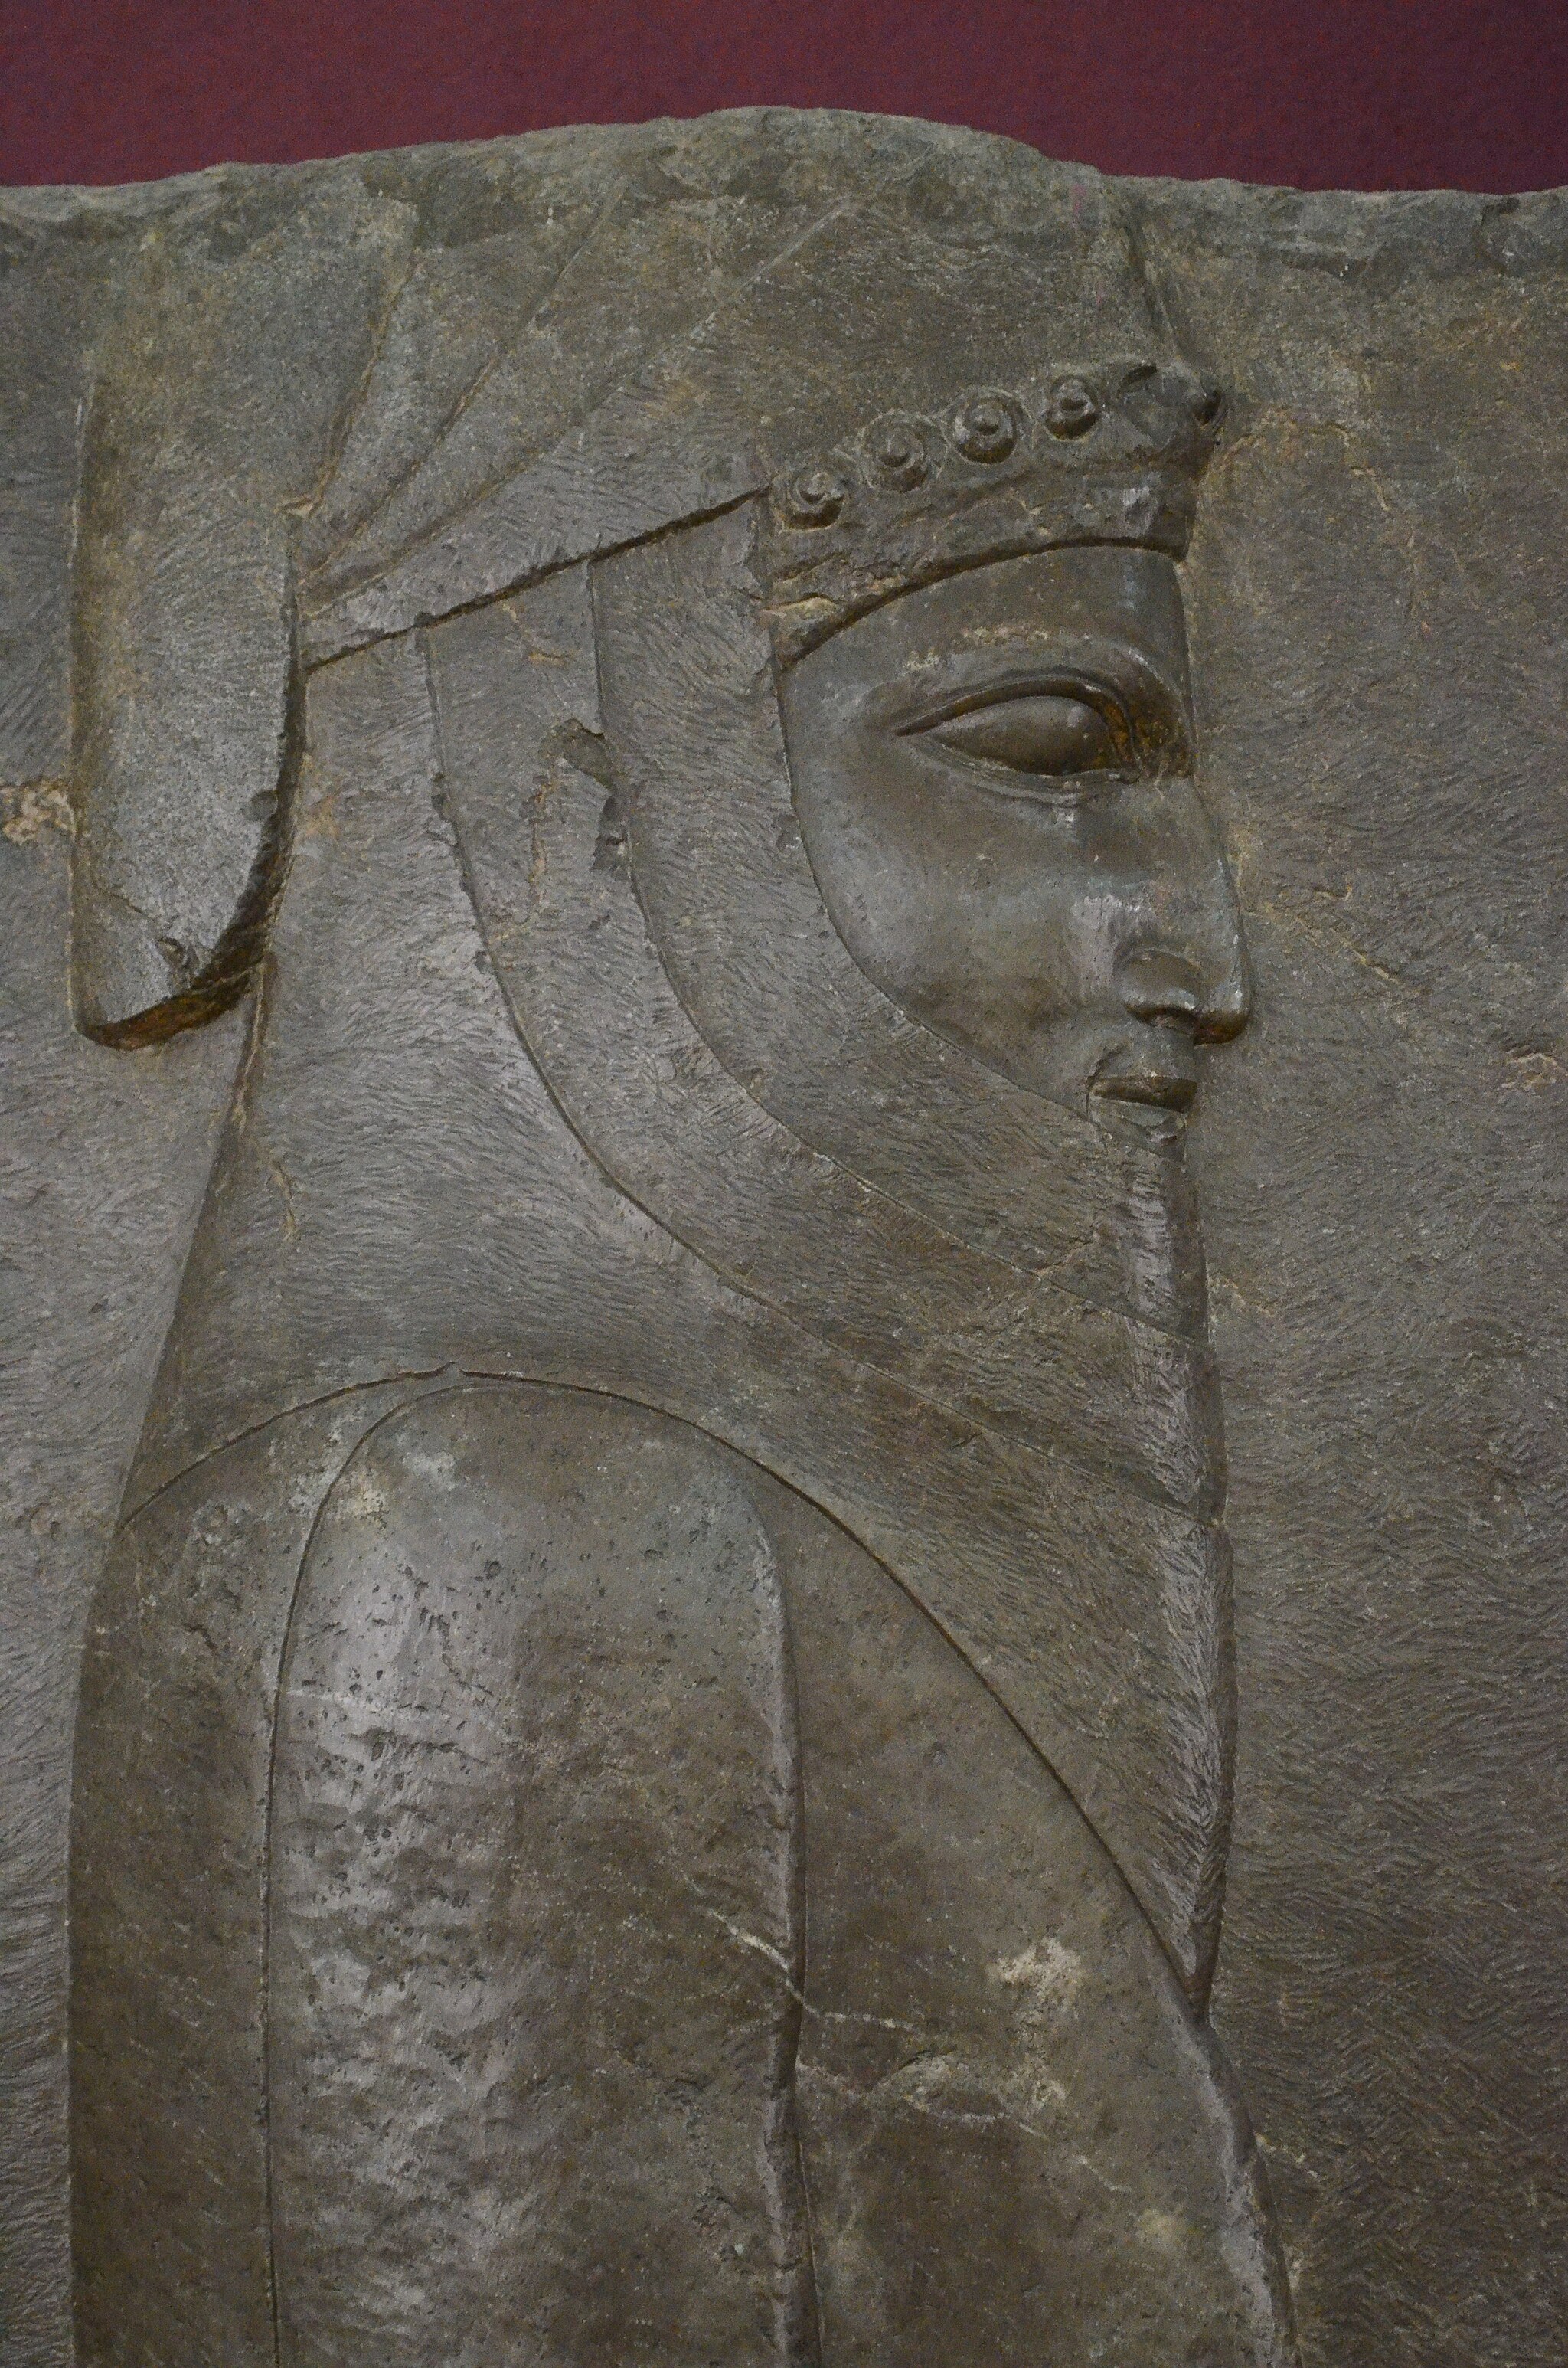
Title: National Museum of Iran Darafsh (814)
Description: National Museum of Iran
Date: 2015-06-17 14:24:15
Categories: GFDL, License migration redundant, Self-published work, Photos by Darafsh Kaviyani, Audience scene of Darius (or Xerxes I)